Irvine Park Historic District

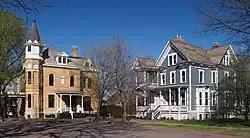
The Ohage and McDonald Houses in Irvine Park

Irvine Park is a neighborhood just west of downtown Saint Paul, Minnesota, United States, that contains a number of historic homes. The neighborhood was platted by John Irvine and Henry Mower Rice in 1849. At the center of the neighborhood is Irvine Park, a New England–style public square. The neighborhood is a district listed on the National Register of Historic Places and also designated by the city as a historic district.